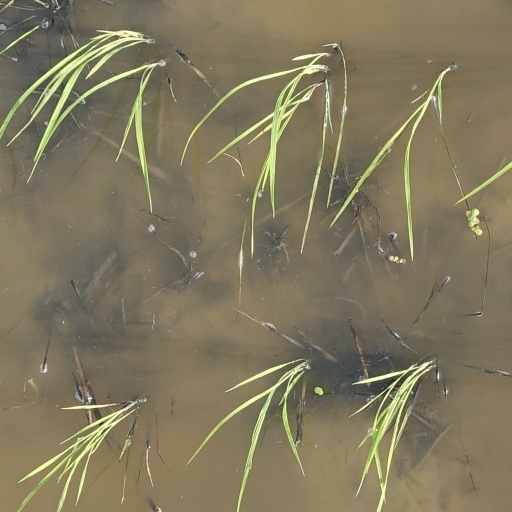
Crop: rice